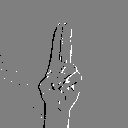
ASL letter: u